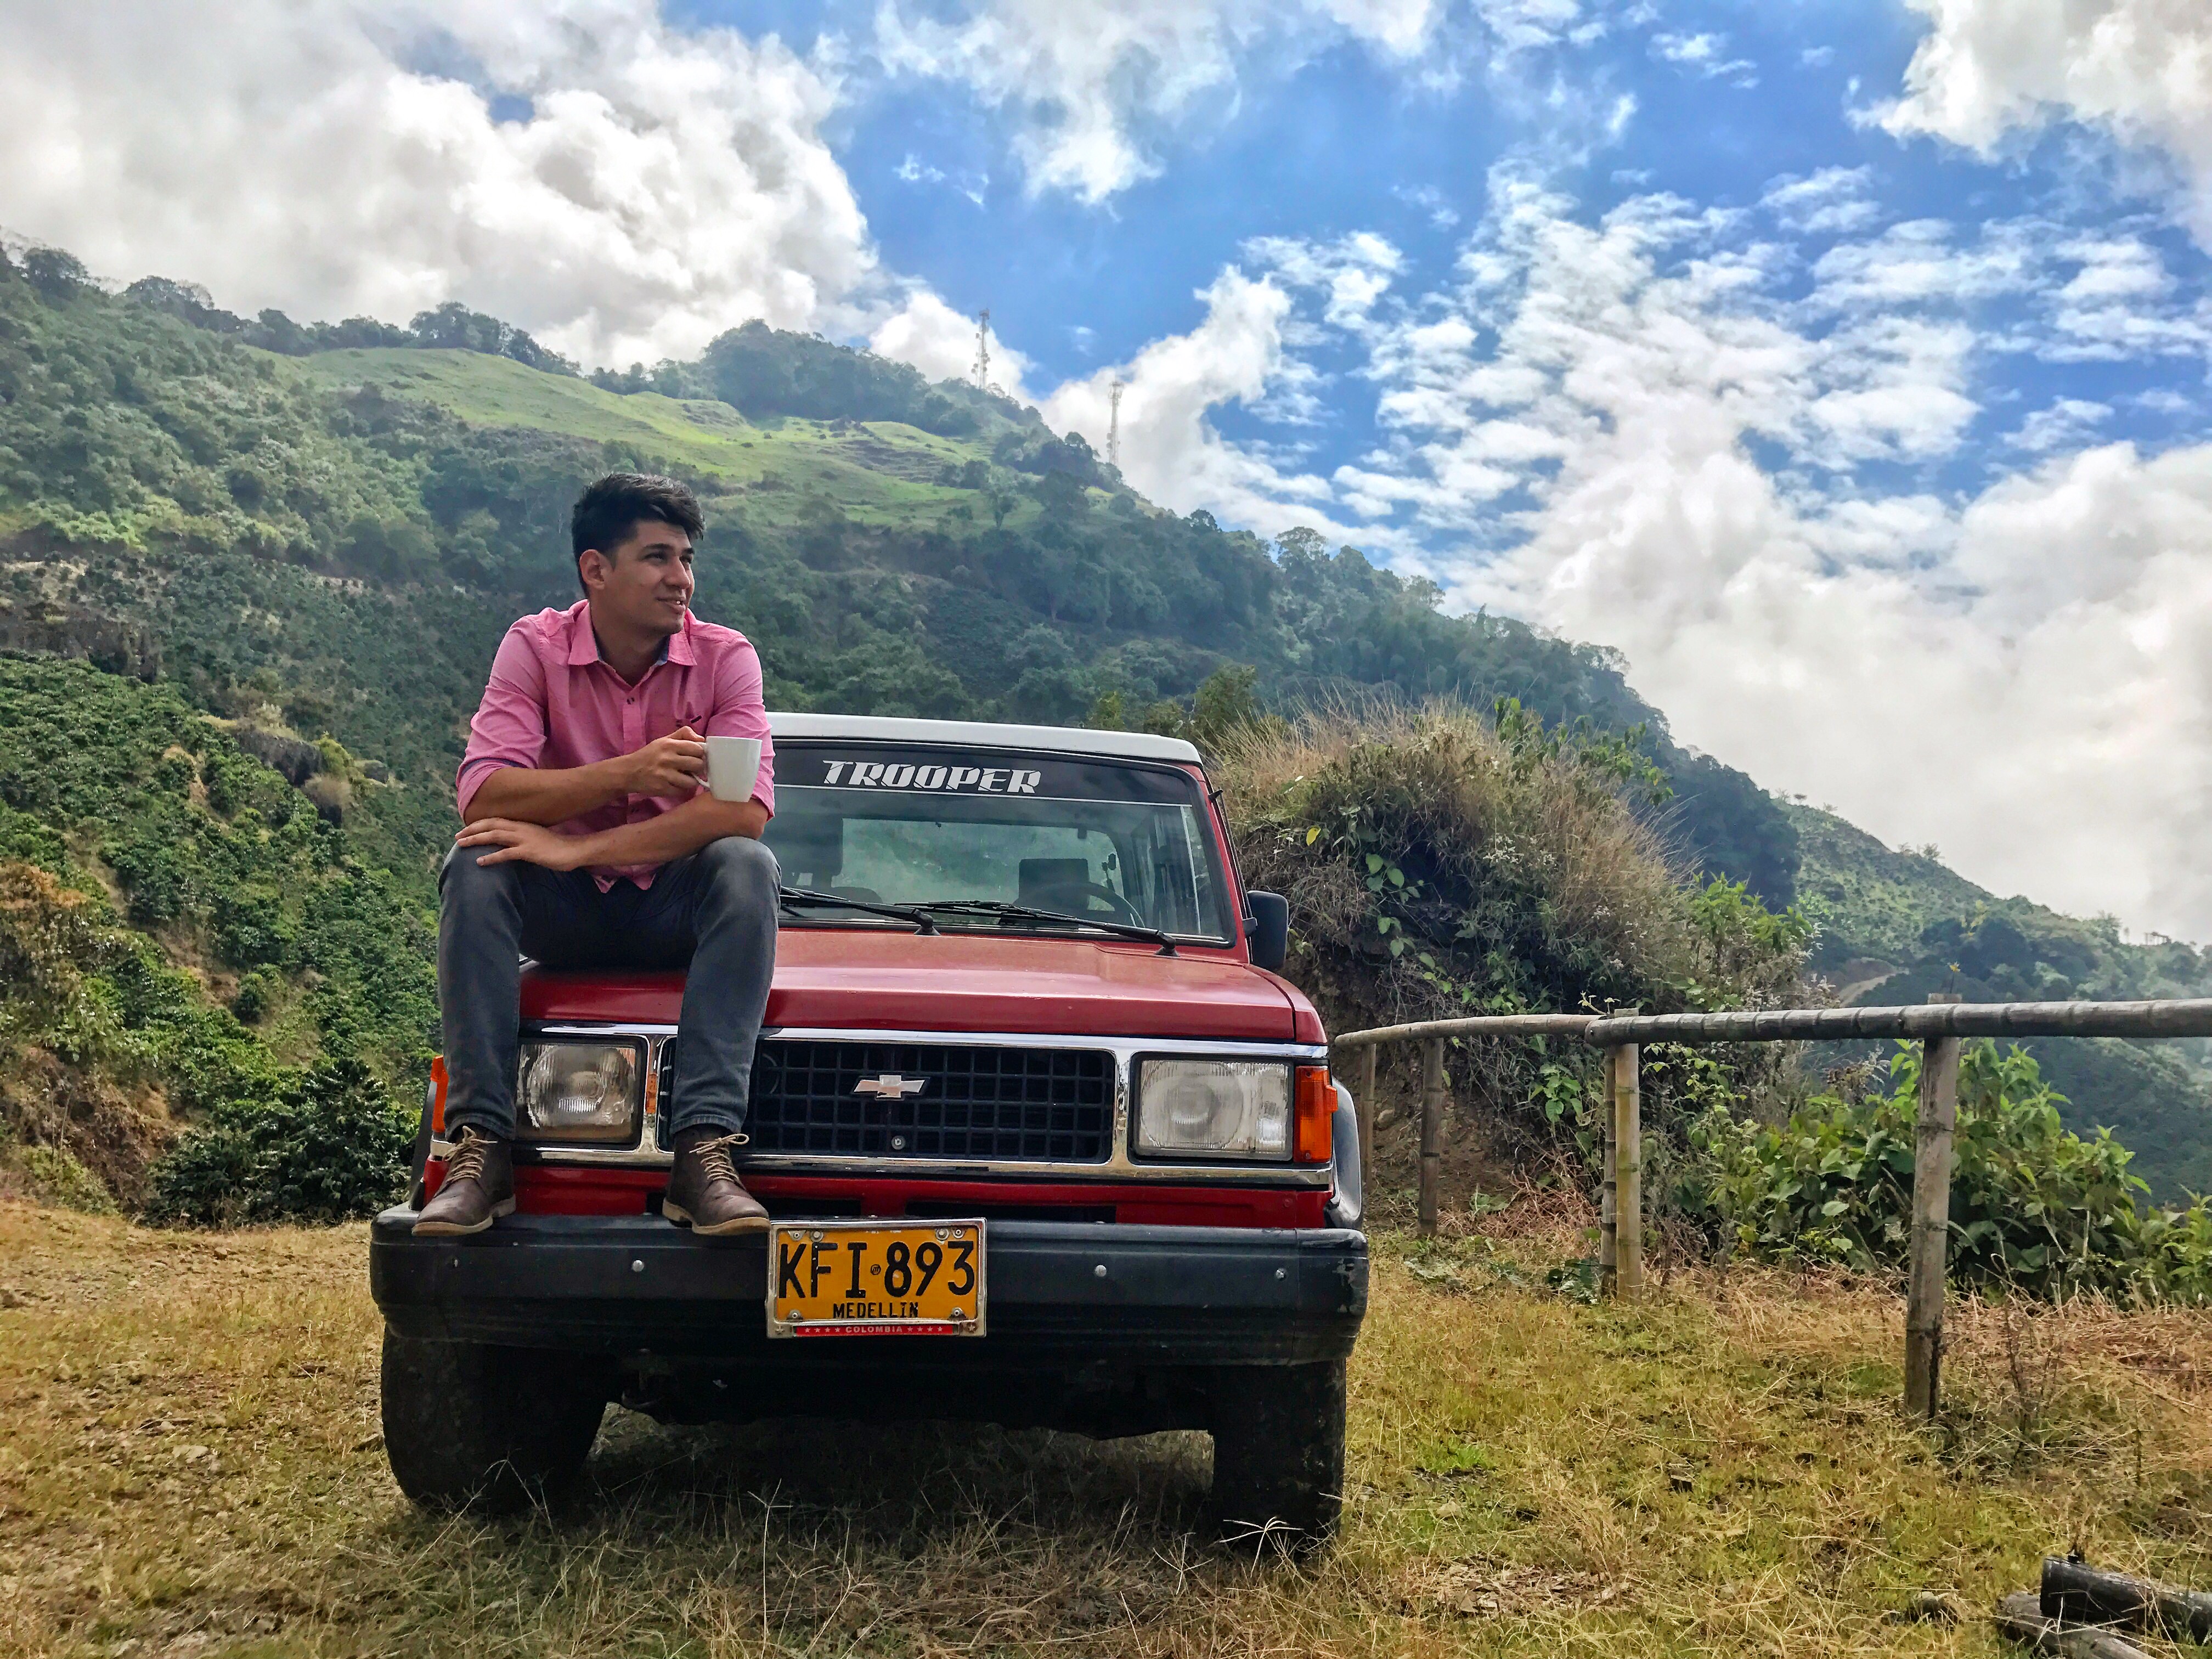
colombian, nature, vehicle, car, off roading, adventure, mountain, rural area, landscape, travel, sport utility vehicle, hill